Hyperfocal distance

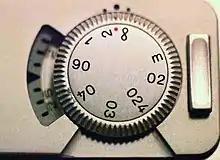
Minox LX camera with hyperfocal red dot

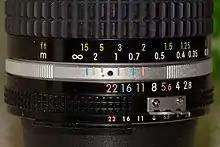
Nikon 28mm lens with markings for the depth of field. The lens is set at the hyperfocal distance for . The orange mark corresponding to is at the infinity mark. Focus is acceptable from under to infinity.

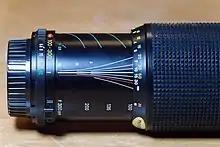
Minolta 100–300 mm zoom lens. The depth of field, and thus hyperfocal distance, changes with the focal length as well as the f-stop. This lens is set to the hyperfocal distance for at a focal length of .

In optics and photography, hyperfocal distance is a distance from a lens beyond which all objects can be brought into an "acceptable" focus. As the hyperfocal distance is the focus distance giving the maximum depth of field, it is the most desirable distance to set the focus of a fixed-focus camera. The hyperfocal distance is entirely dependent upon what level of sharpness is considered to be acceptable.